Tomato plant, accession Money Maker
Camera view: vertical (180 deg); turntable rotation: 210 degrees
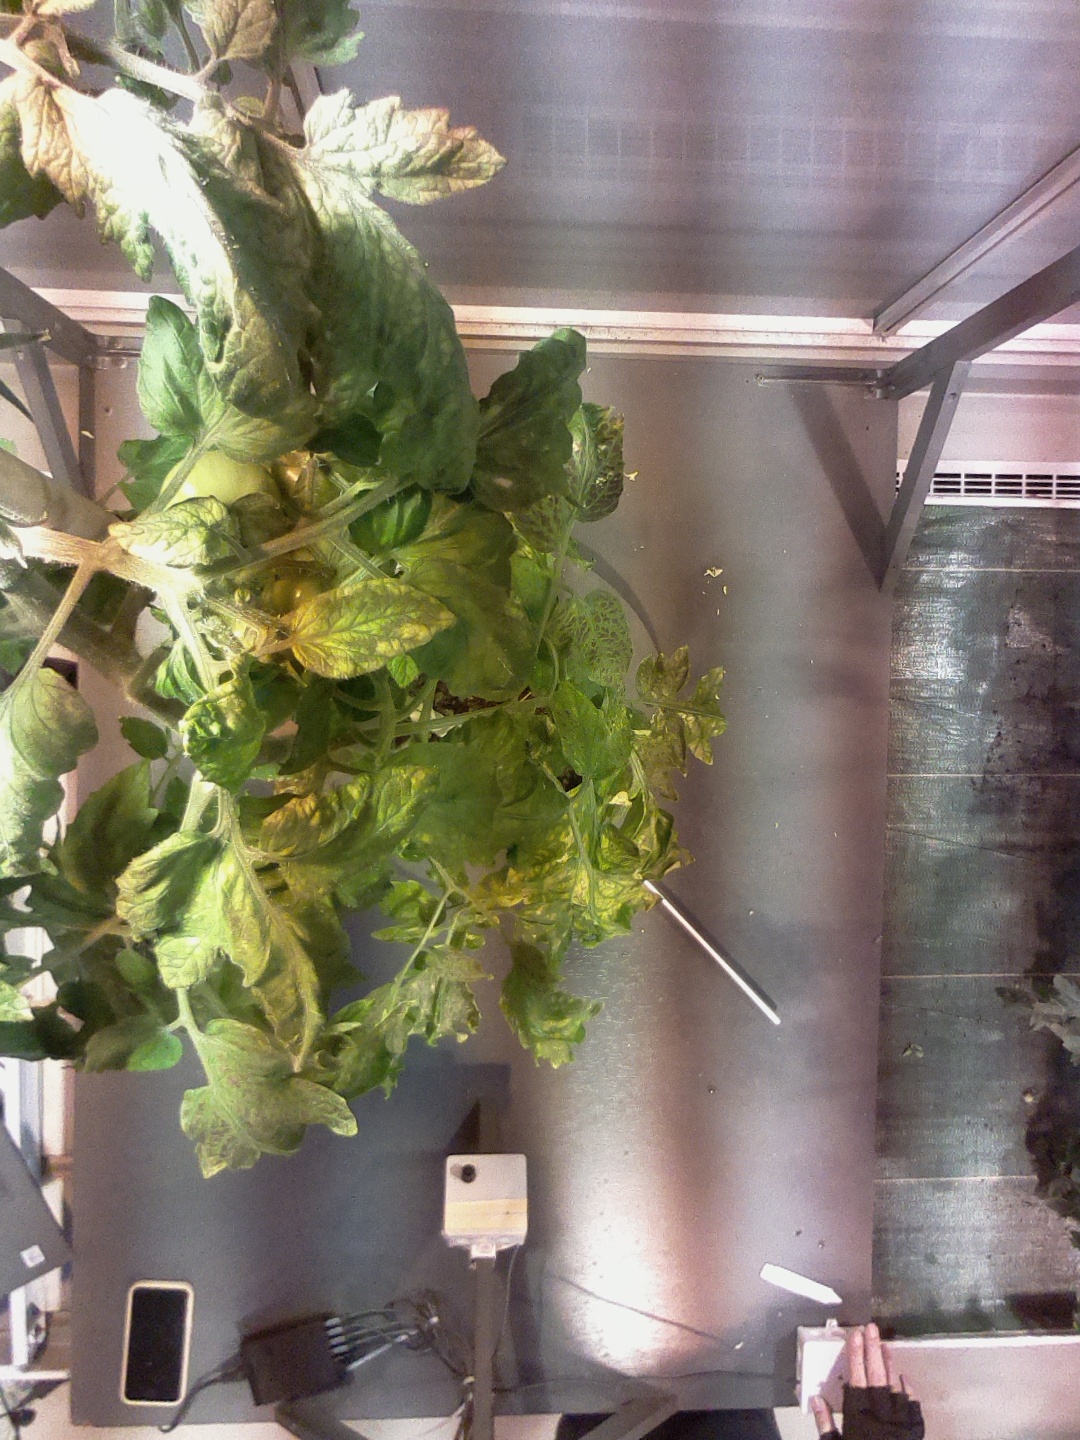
BBCH growth stage 72: 20%-30% of final fruit size